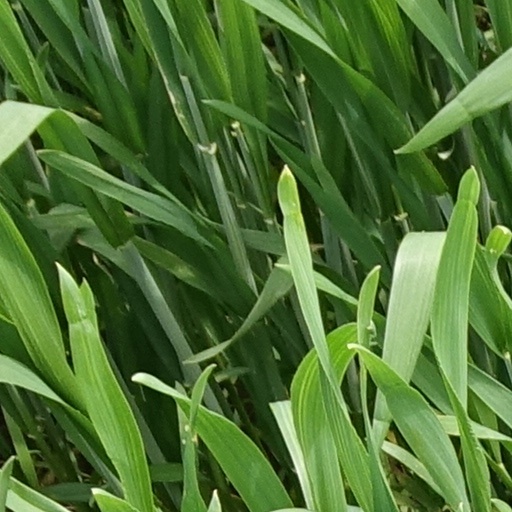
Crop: wheat